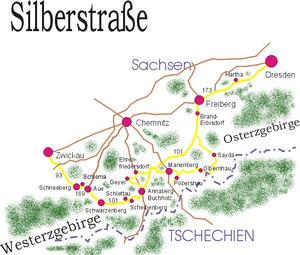
Ehrenfriedersdorf / Museer
Kort over Silberstraße
Ehrenfriedersdorf er en by som efter Kreisreformen i 2008 er en del af Erzgebirgskreis i den tyske delstat Sachsen. Førhen var den en del af den daværende Landkreis Annaberg. Gennem byen går Sølvvejen.